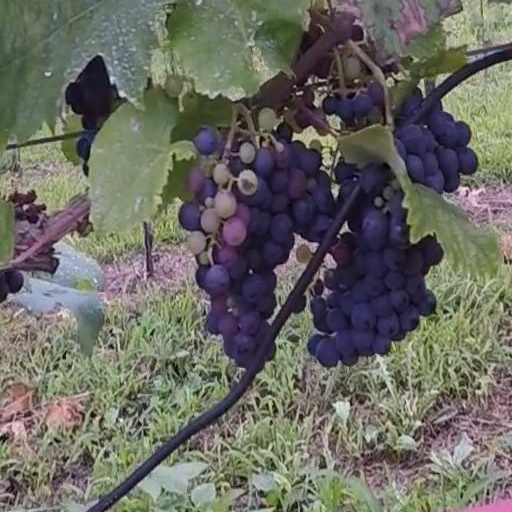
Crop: grape